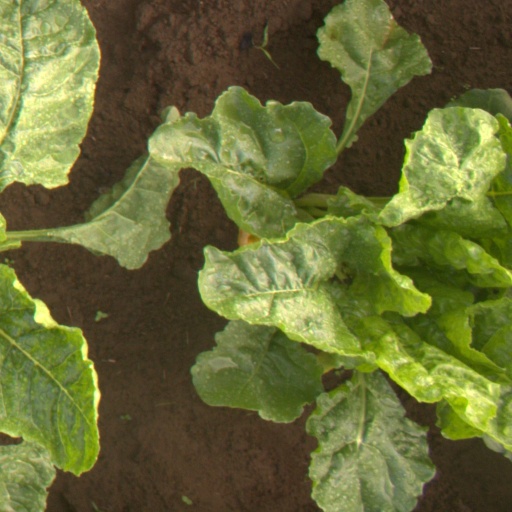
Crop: sugar beet